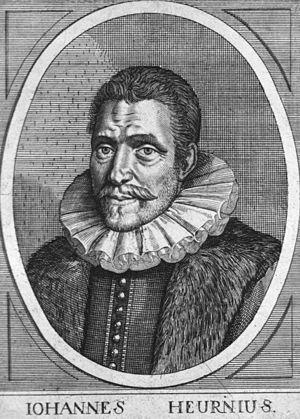
Johan Van Heurne, latinisé en Joannes Heurnius, né le 4 février 1543 à Utrecht et mort le 11 aout 1601 à Leyde, est un médecin et philosophe naturel néerlandais.